COVID-19 pandemic in Japan

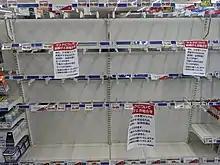

The following are examples of the spread of infections for five of the eight regions in Japan.